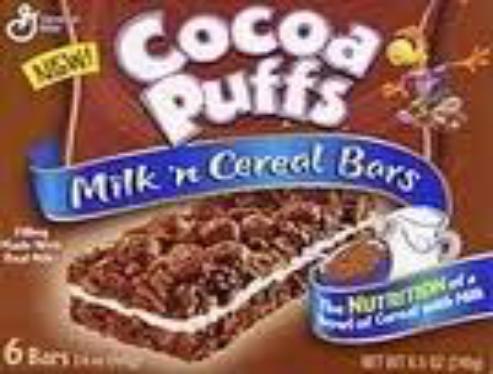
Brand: Cocoa Puffs
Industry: Food